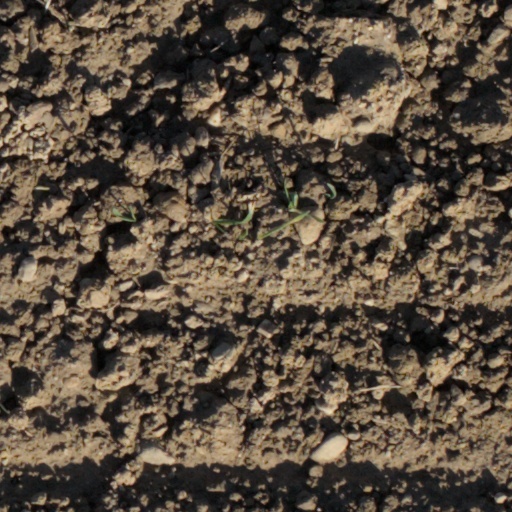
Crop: wheat